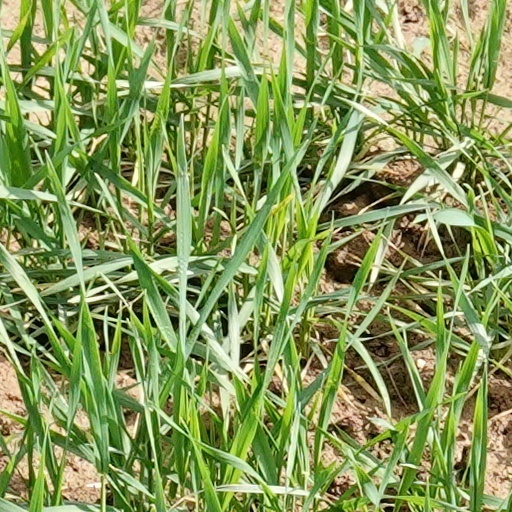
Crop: wheat